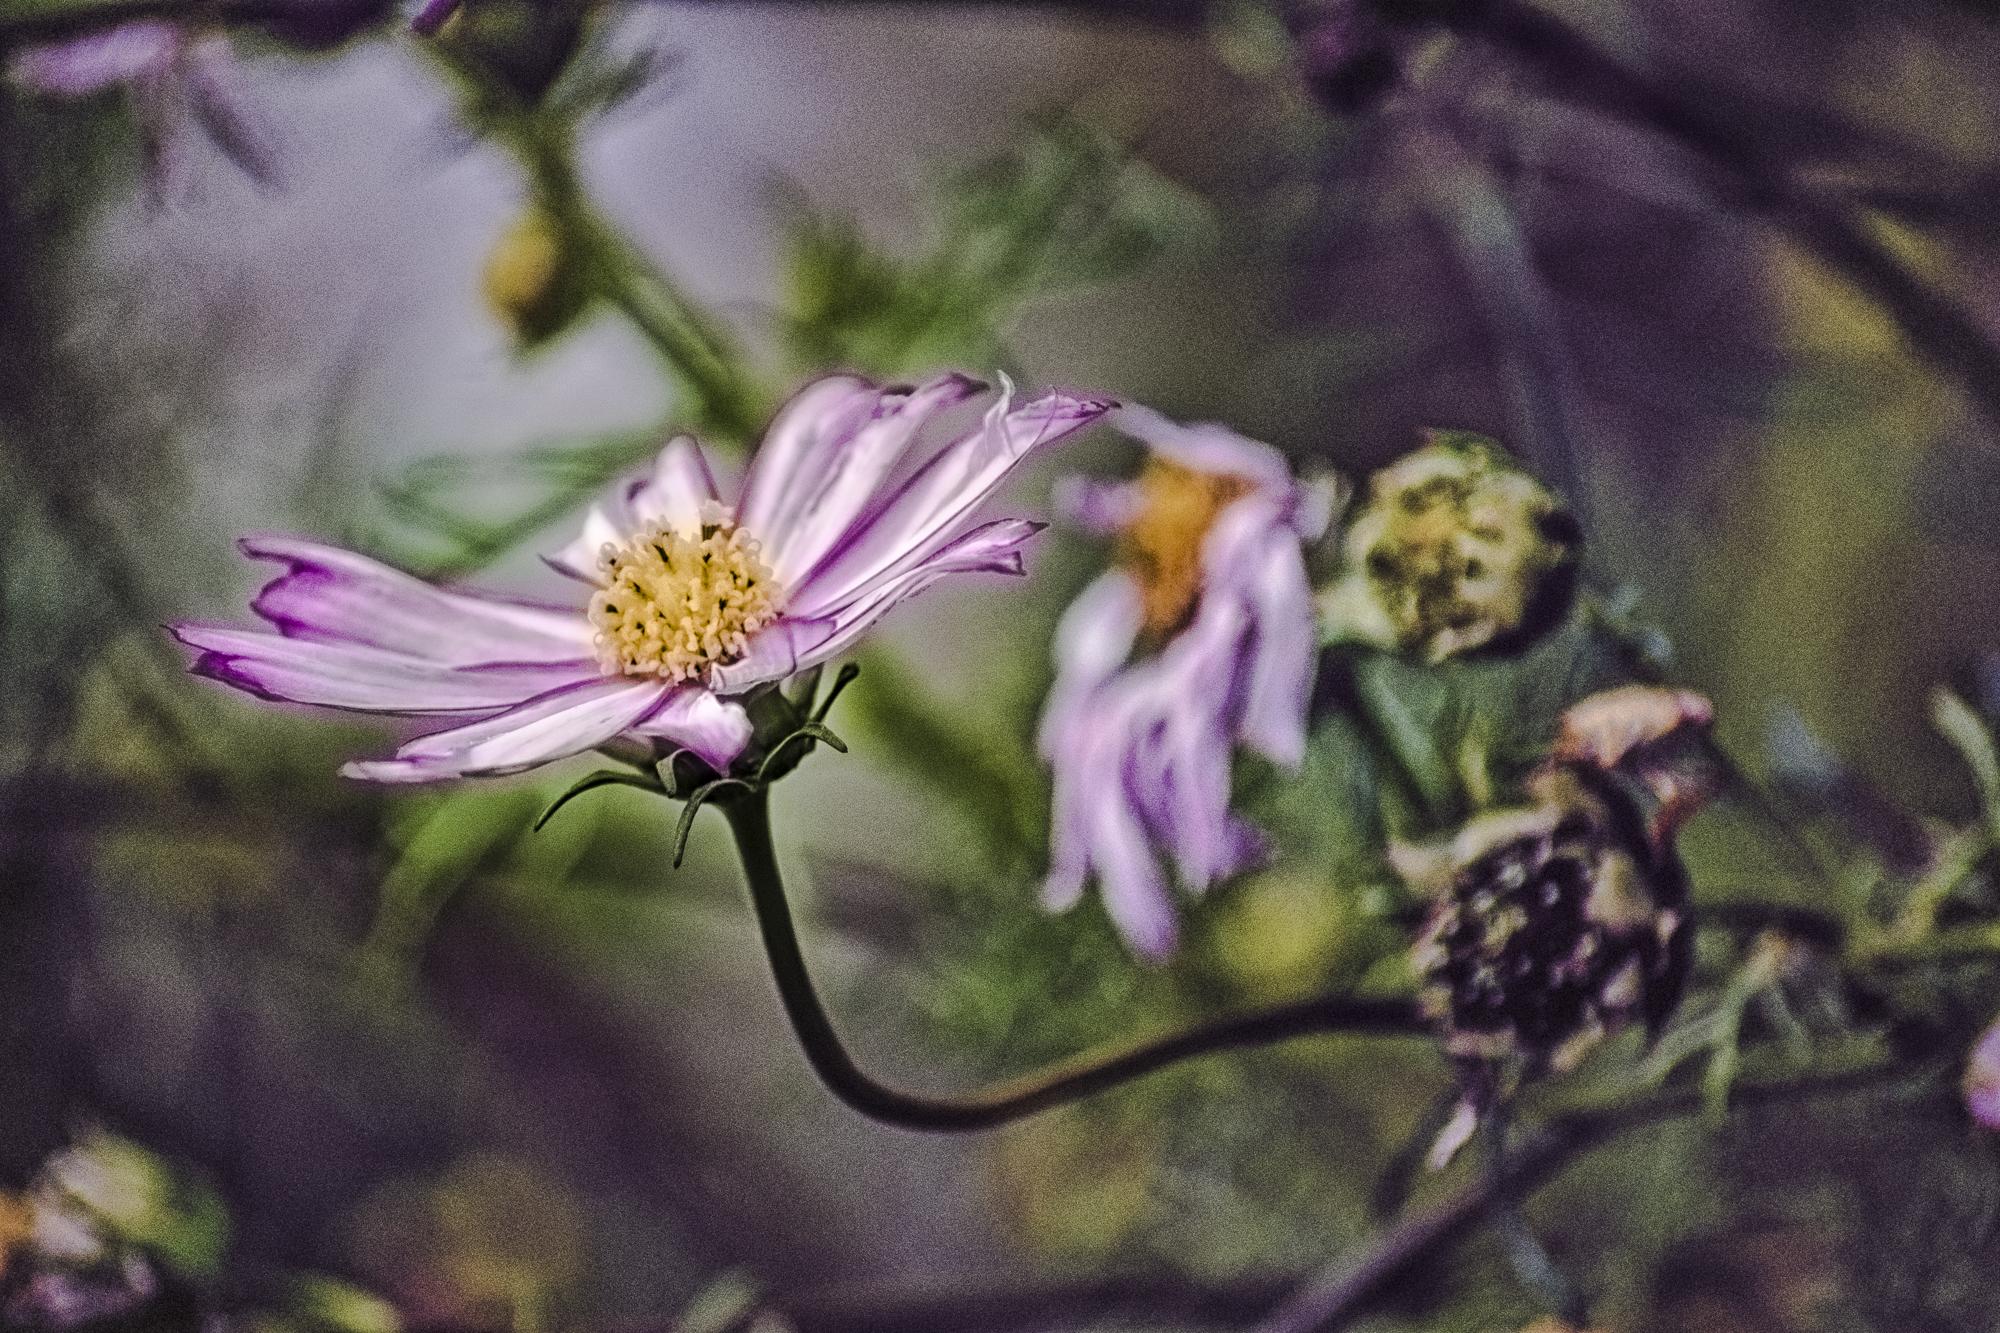
nature, branch, blossom, light, plant, flower, petal, bloom, europe, color, insect, macro, peace, serene, botany, nikon, closeup, flora, fauna, wildflower, happiness, fleur, passion, soft, nikkor, quiet, douceur, parfum, bientre, curuyann, nikond750, plaisir, softness, scent, perfume, treasure, pleasure, nectar, macro photography, flowering plant, daisy family, land plant